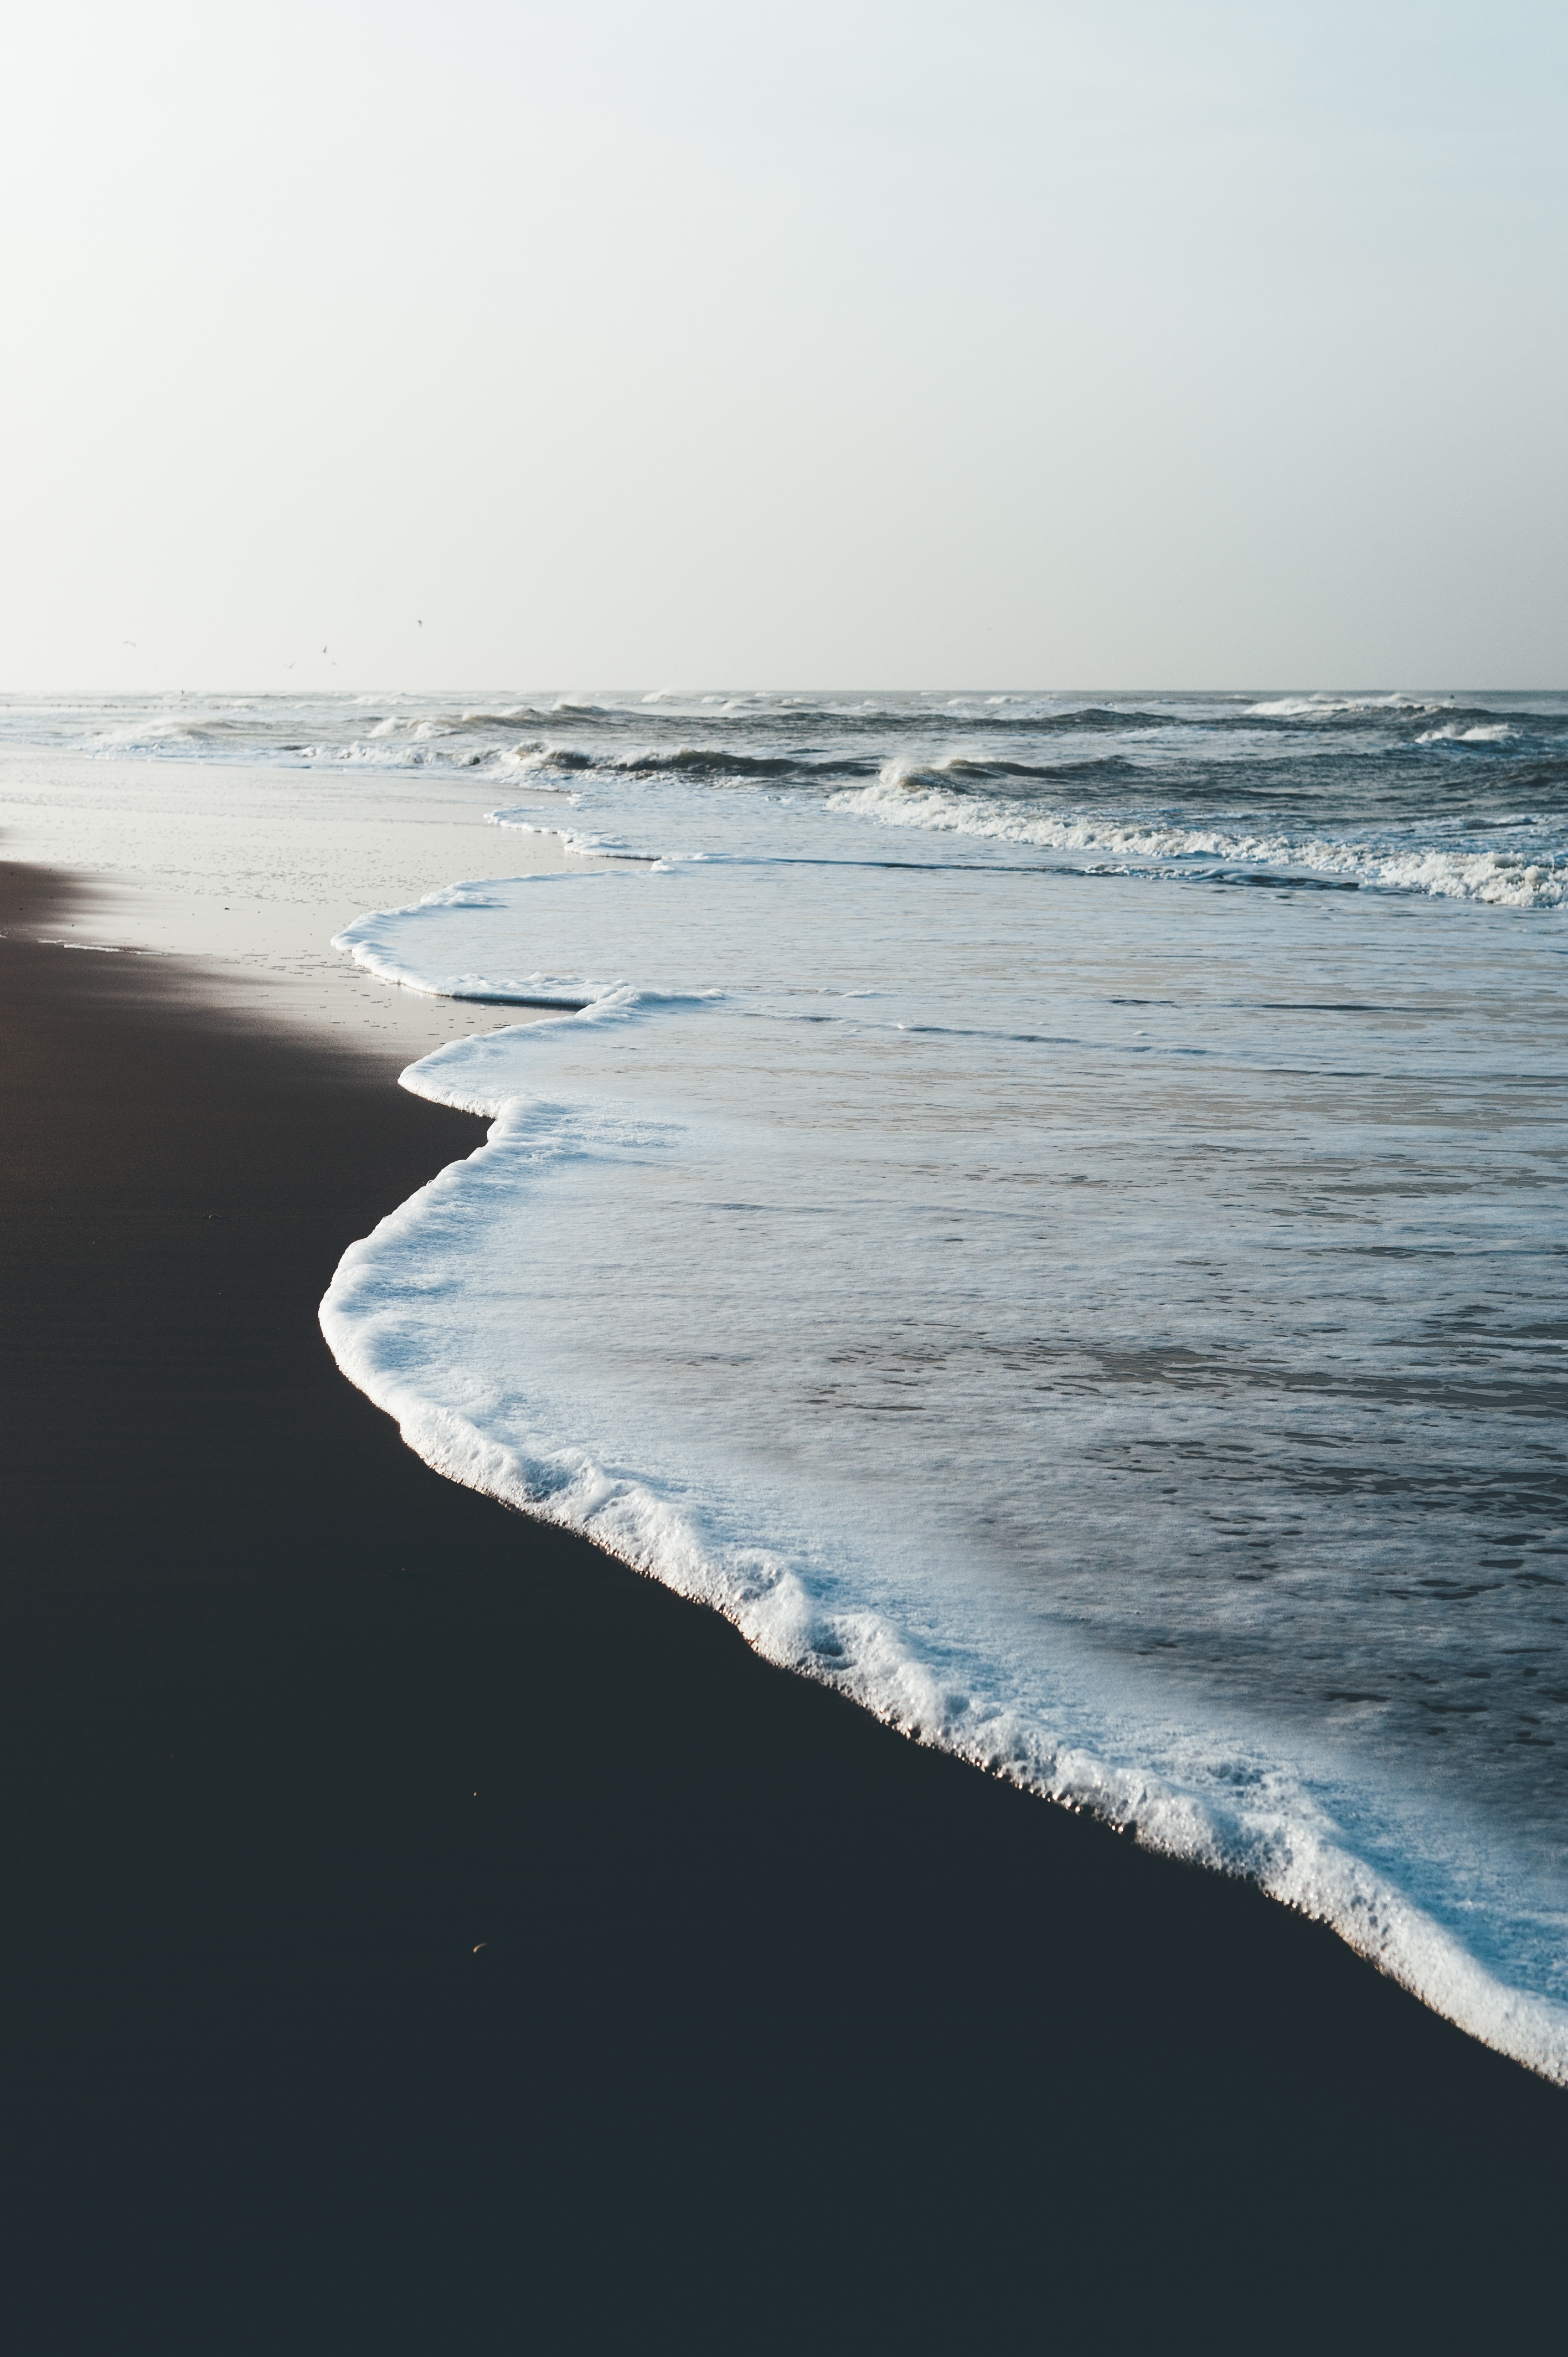
beach, sea, coast, water, sand, ocean, horizon, shore, wave, wind, ice, bay, body of water, wind wave